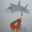
Label: airplane